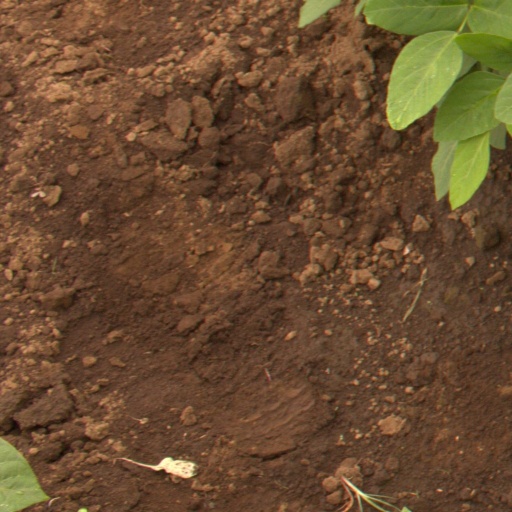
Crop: soybean